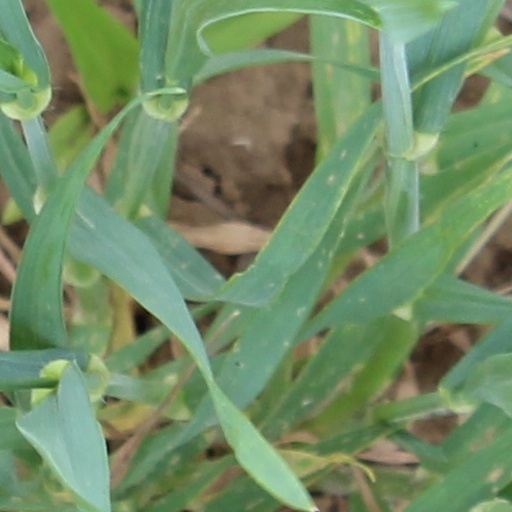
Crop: wheat